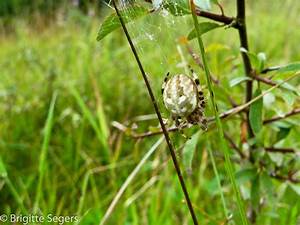
Label: spider